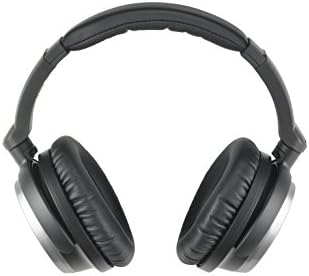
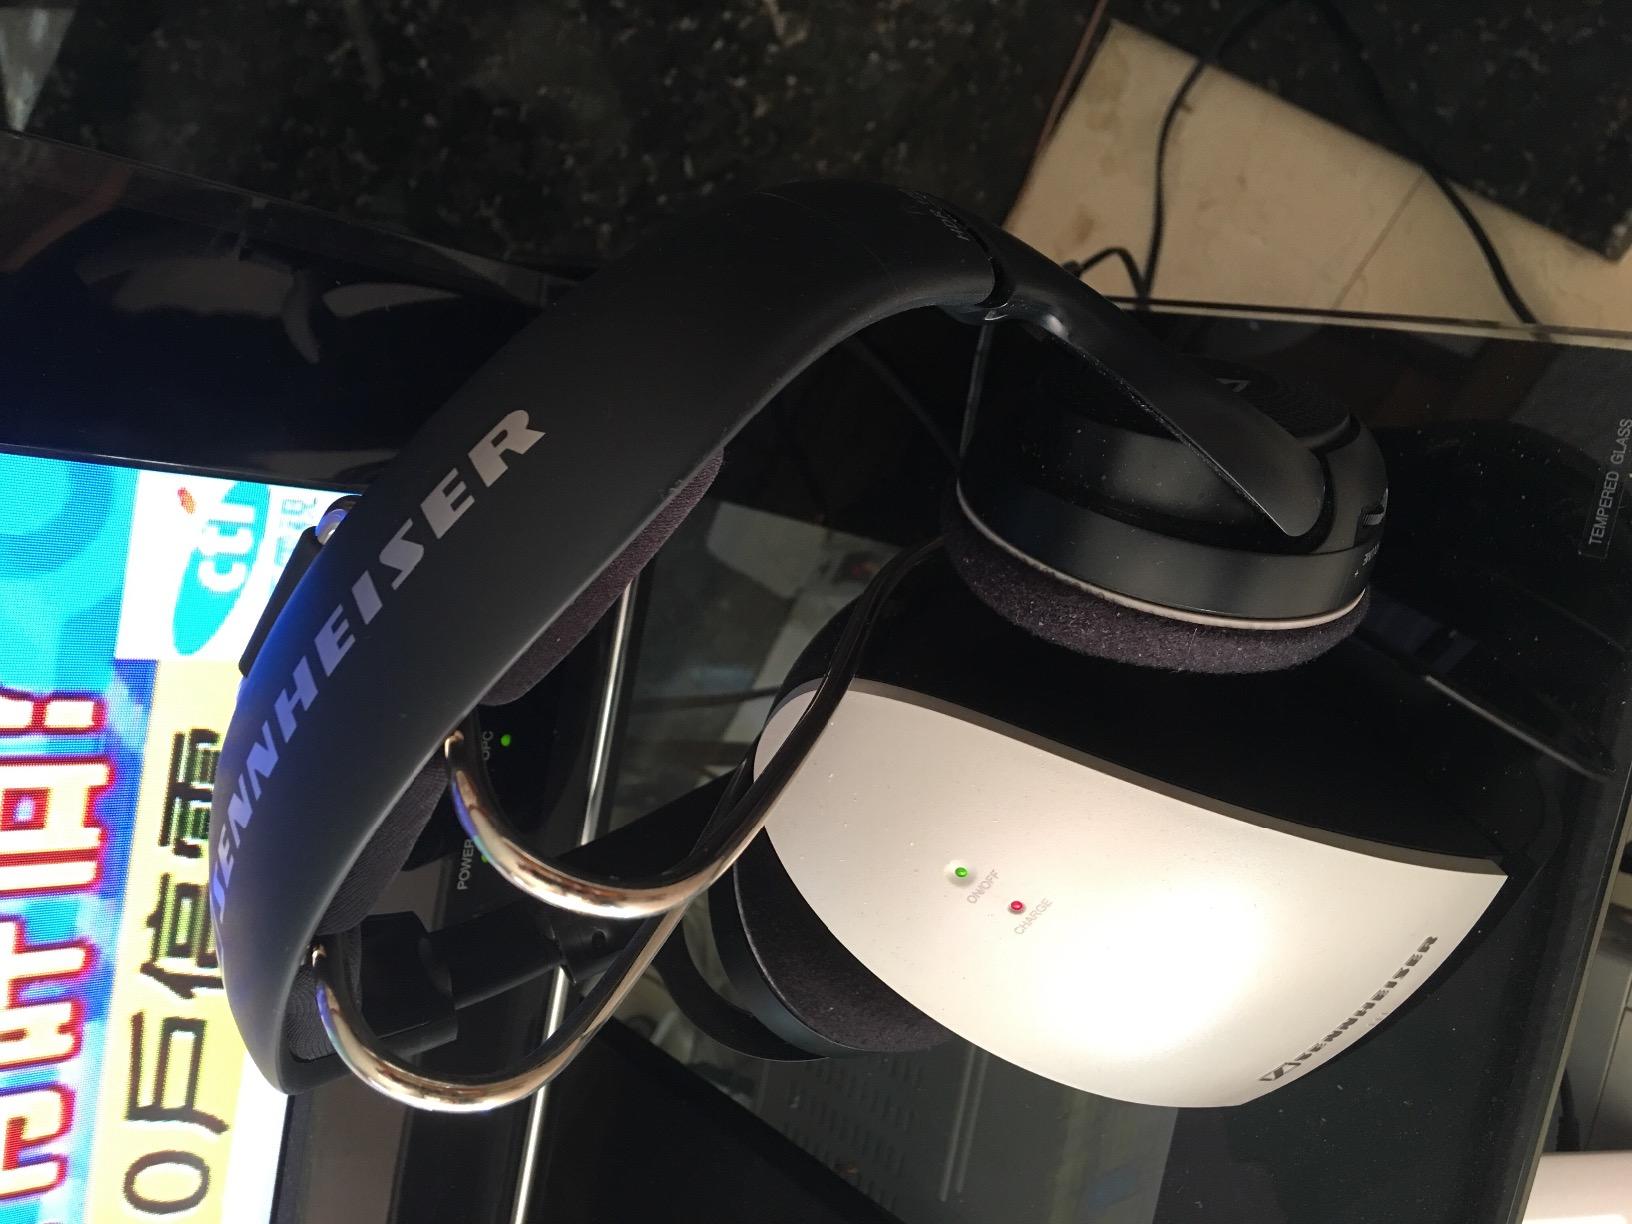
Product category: headphones
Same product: no